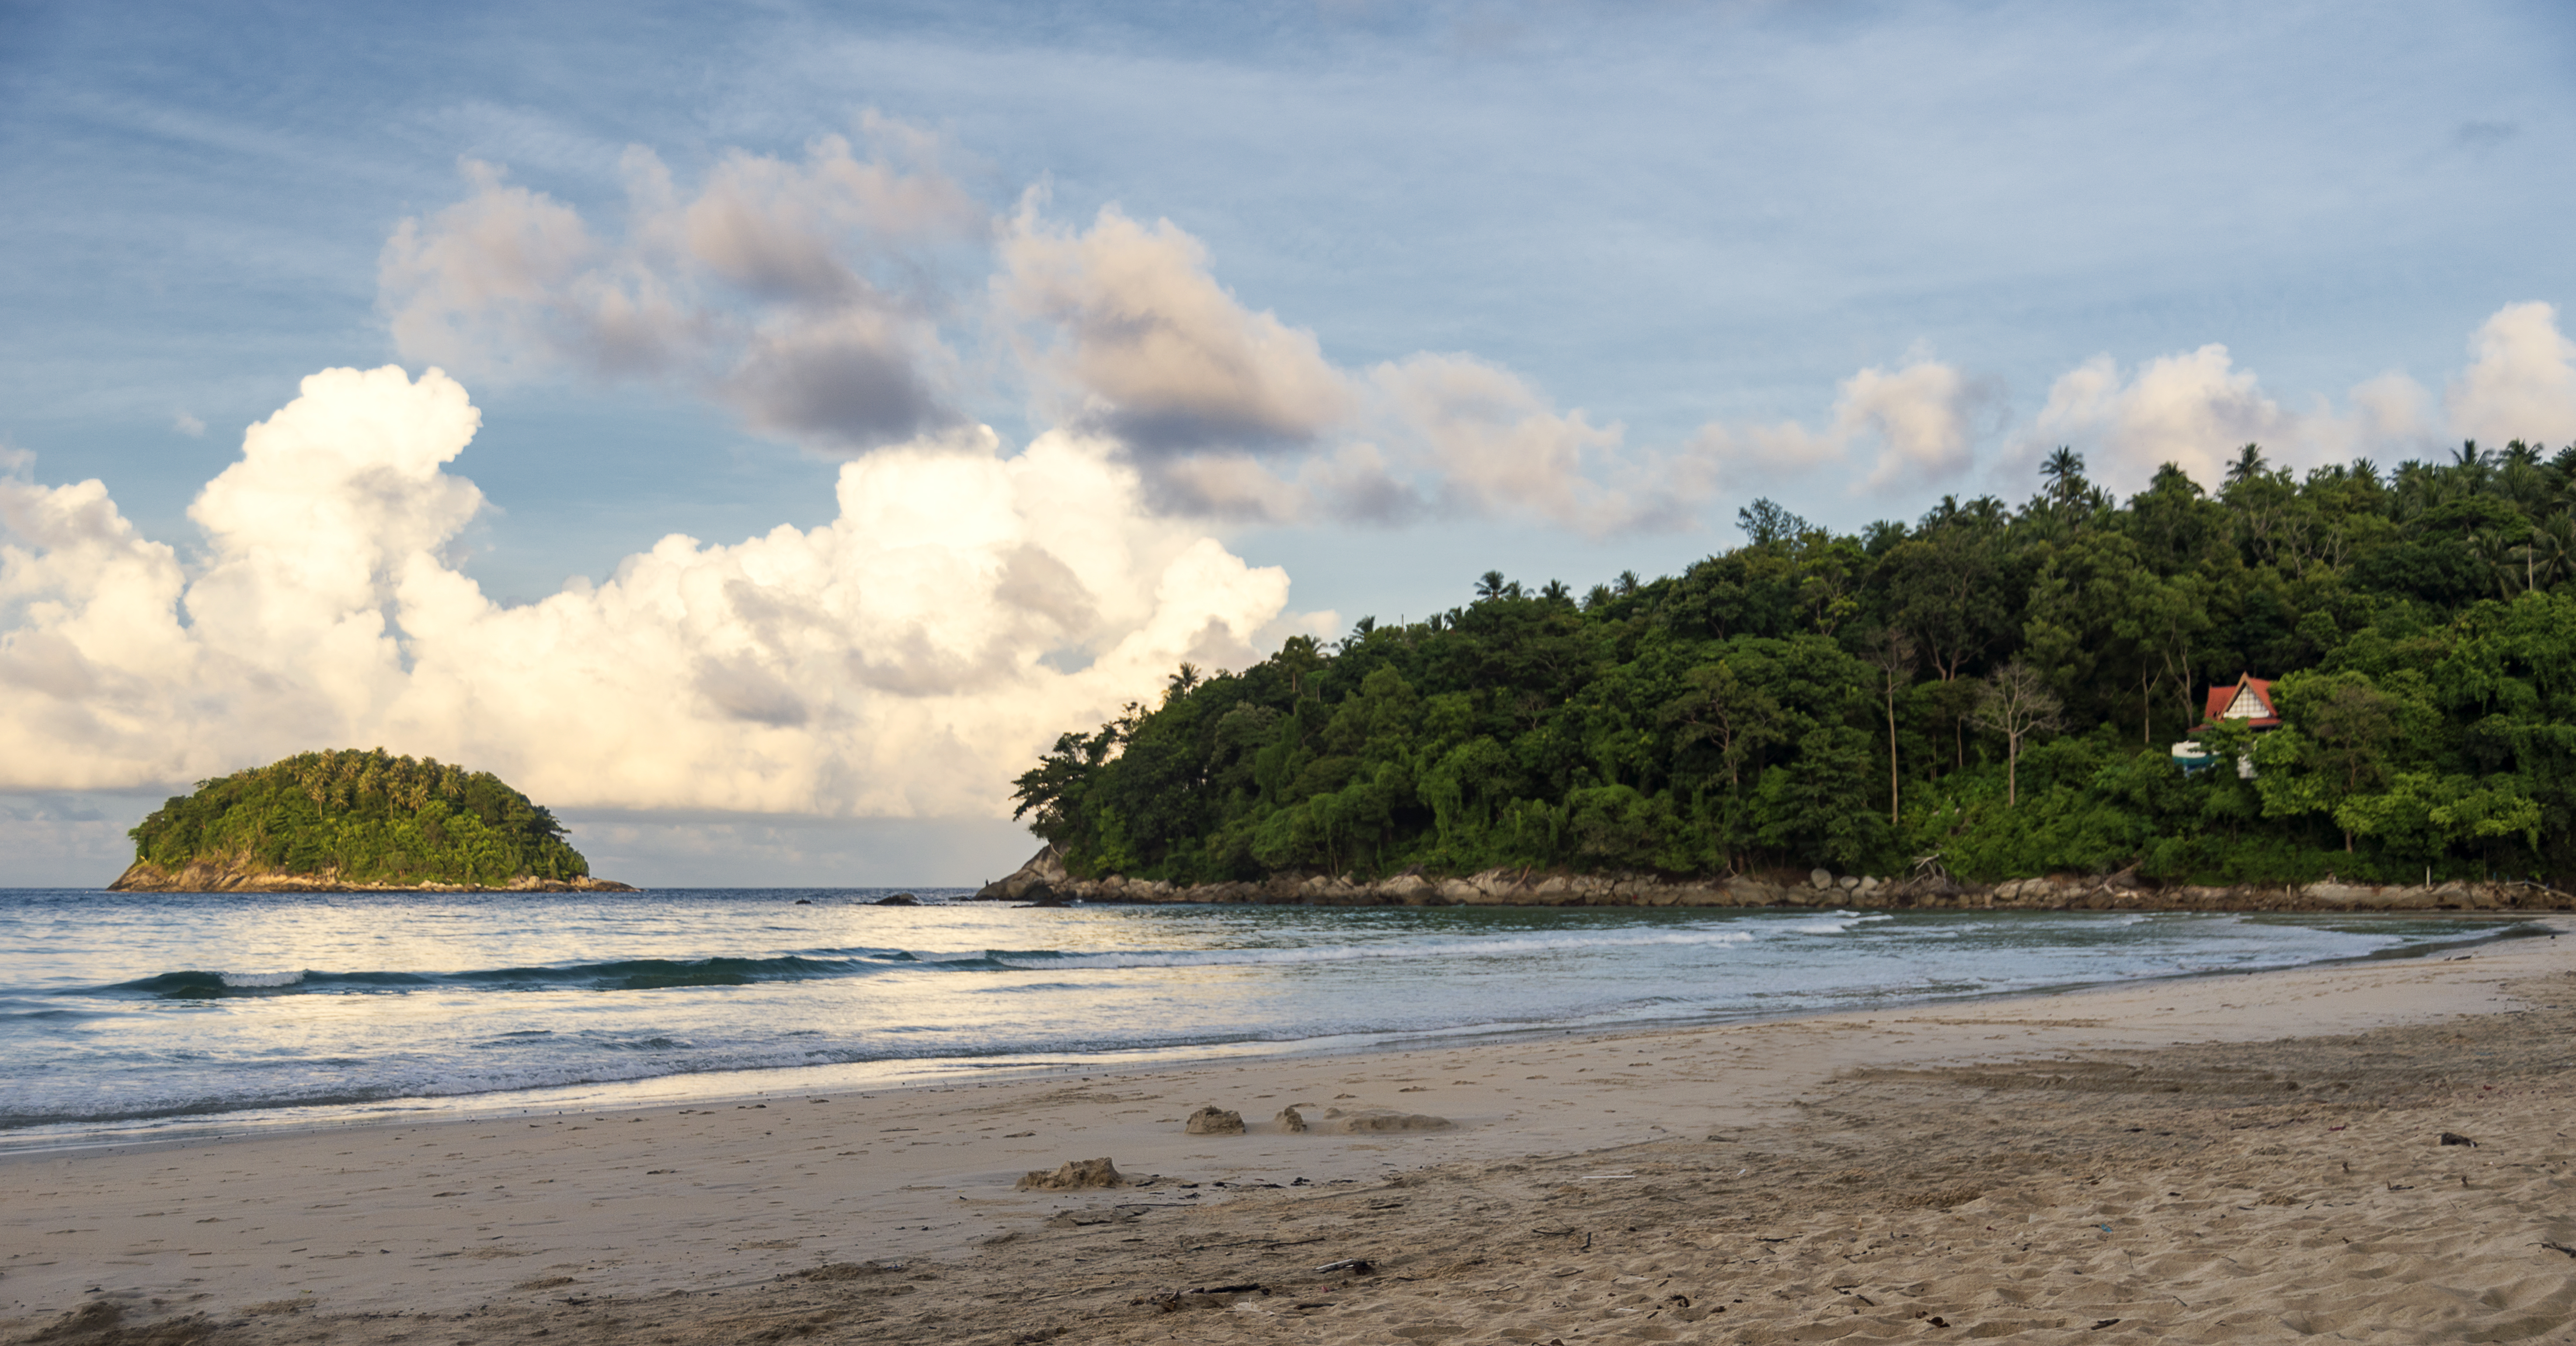
thailand, ocean, tropics, trees, sky, clouds, island, landscape, seascape, sunrise, waves, beach, body of water, nature, shore, sea, coast, cloud, natural landscape, coastal and oceanic landforms, bay, tree, caribbean, cumulus, vacation, sand, bank, photography, wave, tourism, river, headland, jungle